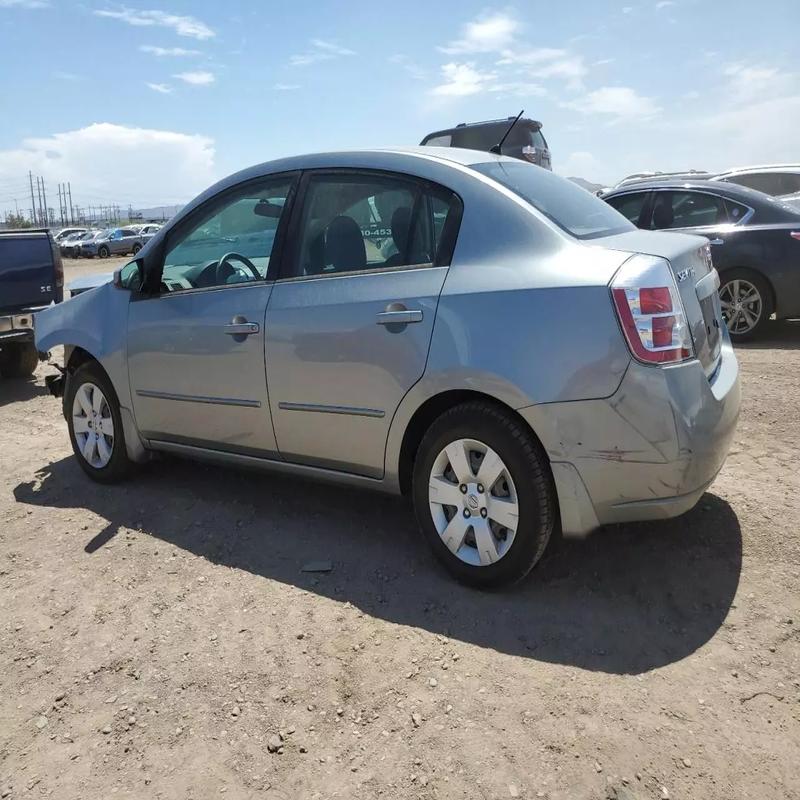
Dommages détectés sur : aile avant gauche, porte arrière droite, porte arrière gauche, aile arrière droite, aile arrière gauche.
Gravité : mineur